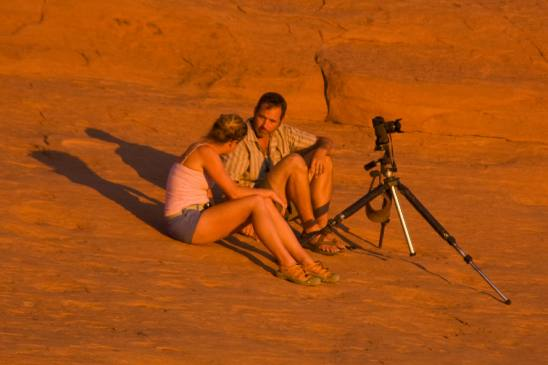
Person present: Yes